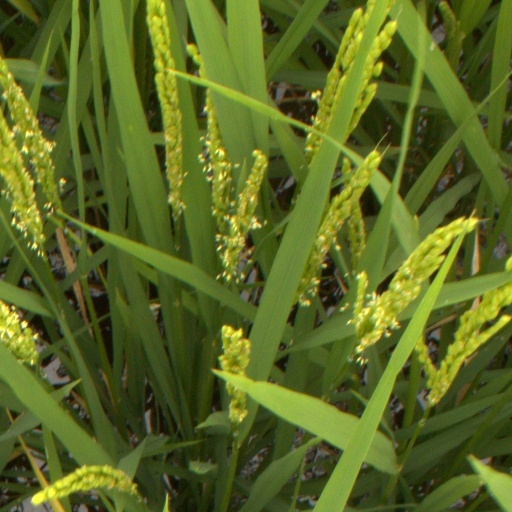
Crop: rice